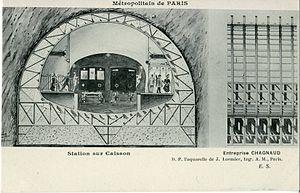
Le métro de Paris comporte 302 stations et 383 points d'arrêts, depuis le 23 mars 2013. Chacune de ces stations doit assurer l'accueil des voyageurs dans les meilleures conditions. C'est dans ce but que plusieurs générations d'architectes ont œuvré dans le métro parisien.